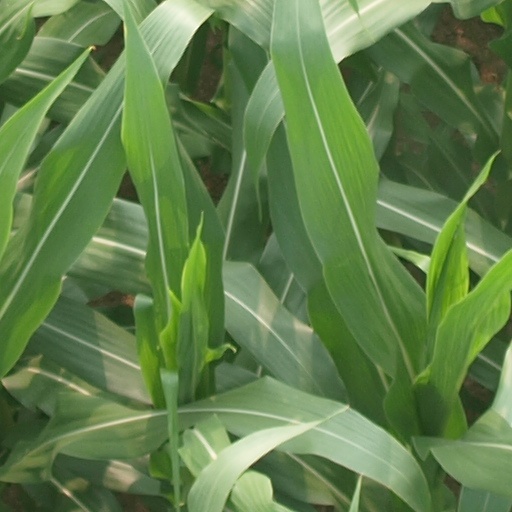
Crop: maize; corn